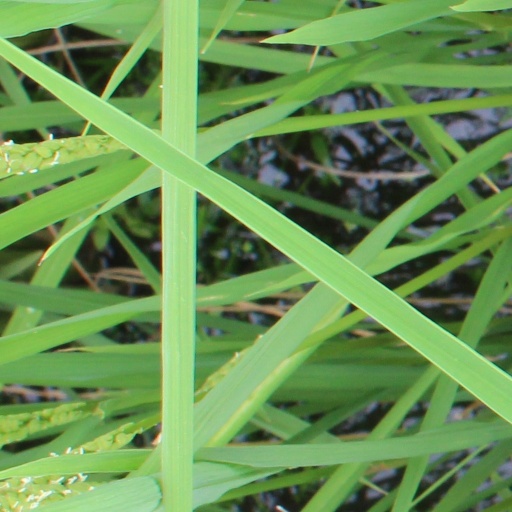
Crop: rice